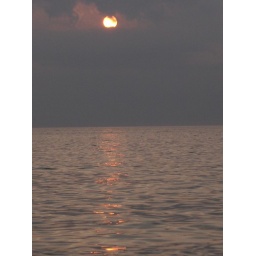
labor day weekend at the lake house in bridgman, michigan with 17 of our closest friends :D